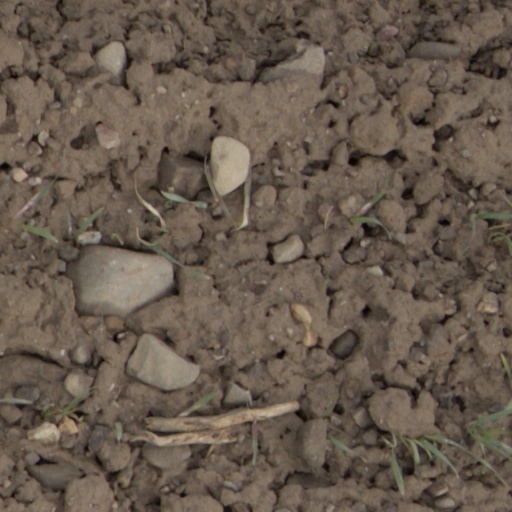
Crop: wheat